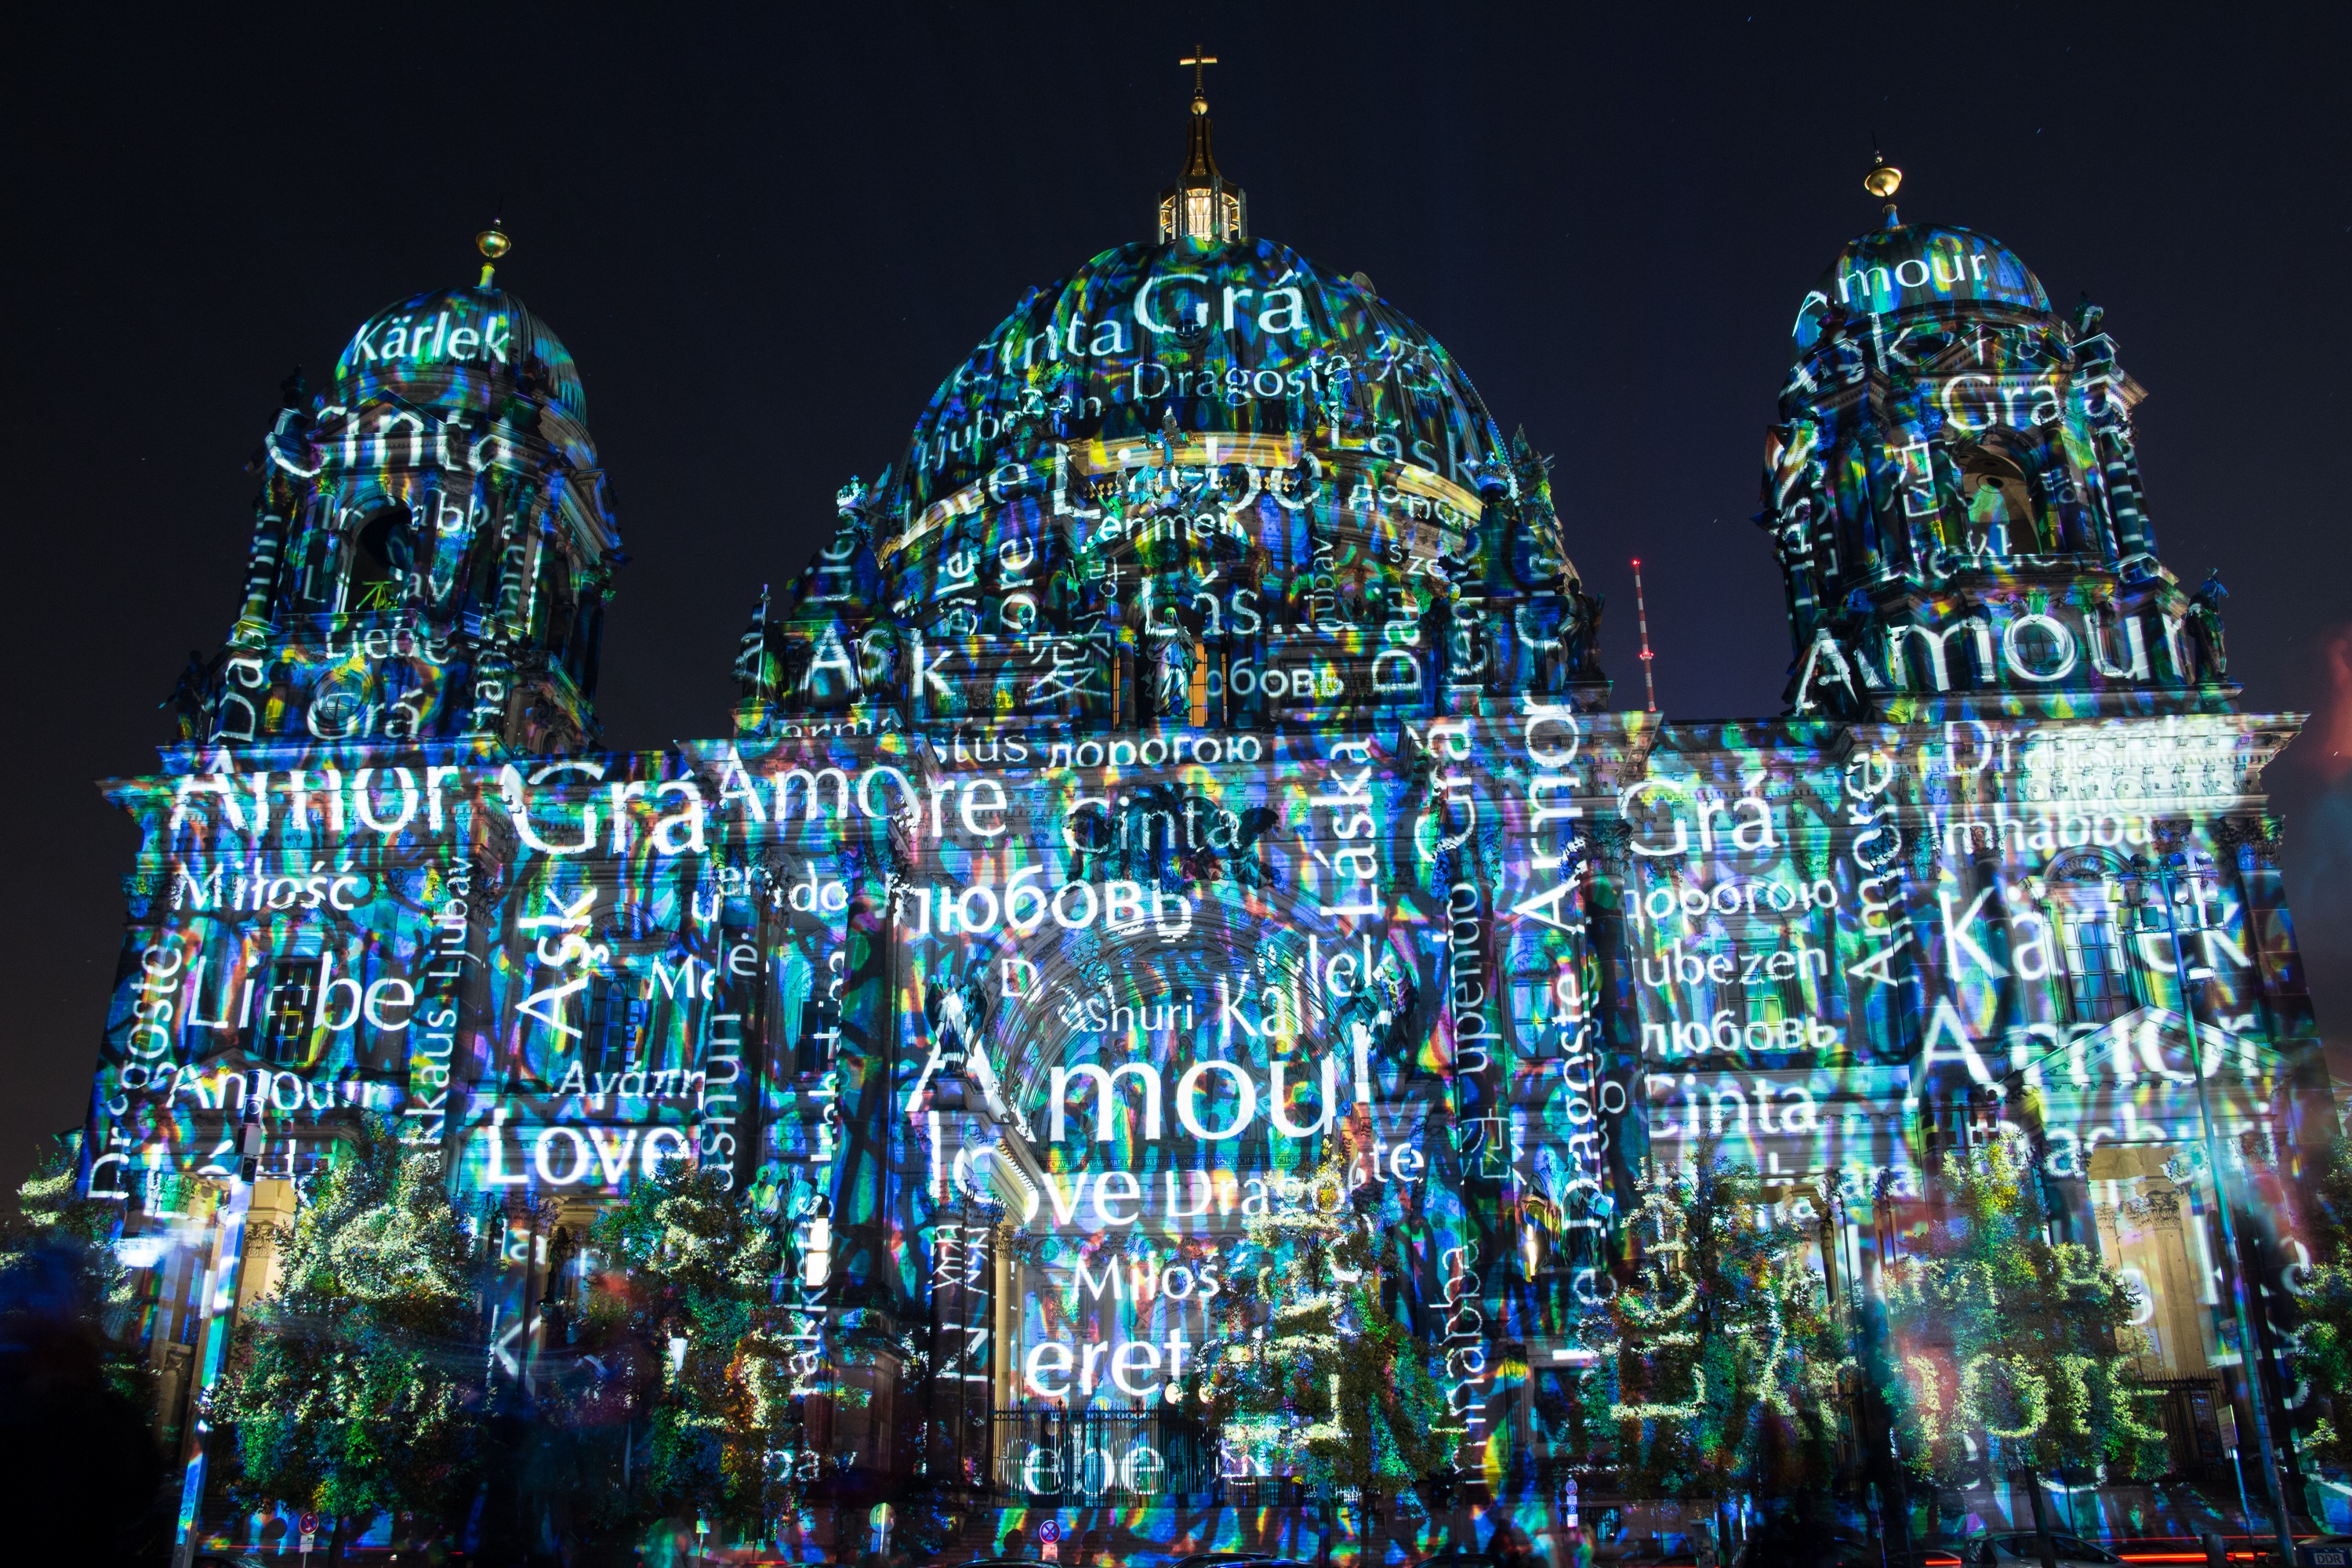
night, building, cityscape, dark, evening, landmark, facade, darkness, church, christmas, lighting, christmas tree, places of interest, christmas decoration, capital, art, festival, lights, berlin, tourist attraction, dome, dom, historically, metropolis, tungsten, big city, projection, berlin at night, city of lights, christmas lights